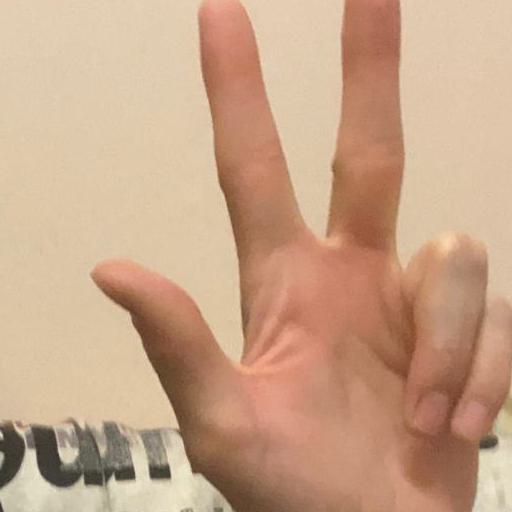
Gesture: three2